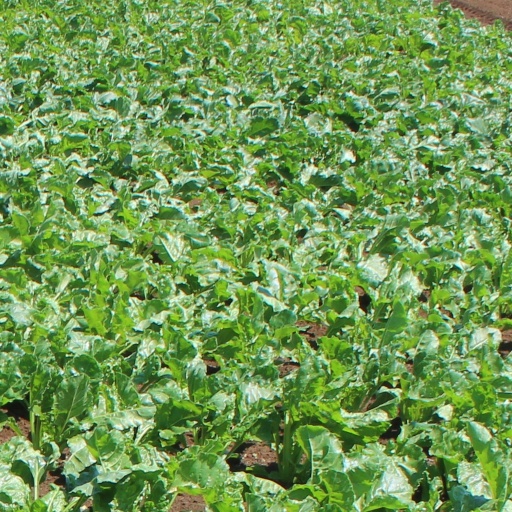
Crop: sugar beet